Anton Josef Reiss

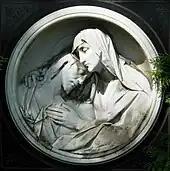

Anton Josef Reiss, also Reiß (30 October 1835 – 1 February 1900) was a German sculptor. Based in Düsseldorf, he focused on sacred art for churches, including a marble Pietà for St. Gereon in Cologne in a style close to the Nazarene movement.